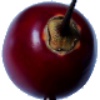
Label: tamarillo